Denzil Onslow of Pyrford

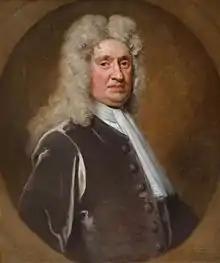
Denzil Onslow of Pyrford in 1719

Denzil Onslow of Pyrford (27June 1721) was a British Whig politician who sat in the English and British House of Commons between 1679 and 1721. Through advantageous marriages, he obtained a country estate and became prominent in Surrey politics of the Hanoverian era, although his great nephew Arthur Onslow, as Speaker, judged that Denzil knew "no more of the business [of the House of Commons] than one who had been of the standing of a session".